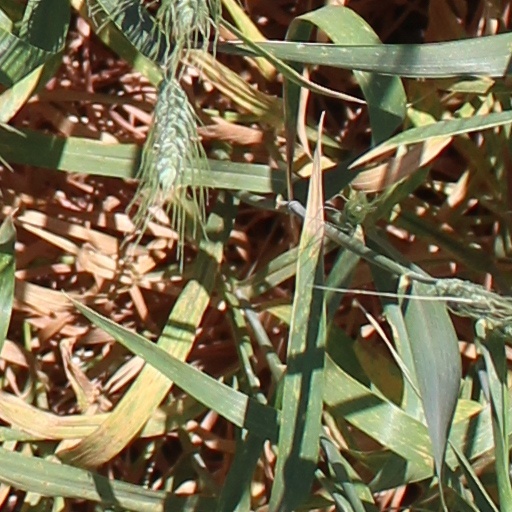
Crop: wheat